Which point is corresponding to the reference point?
Reference image:
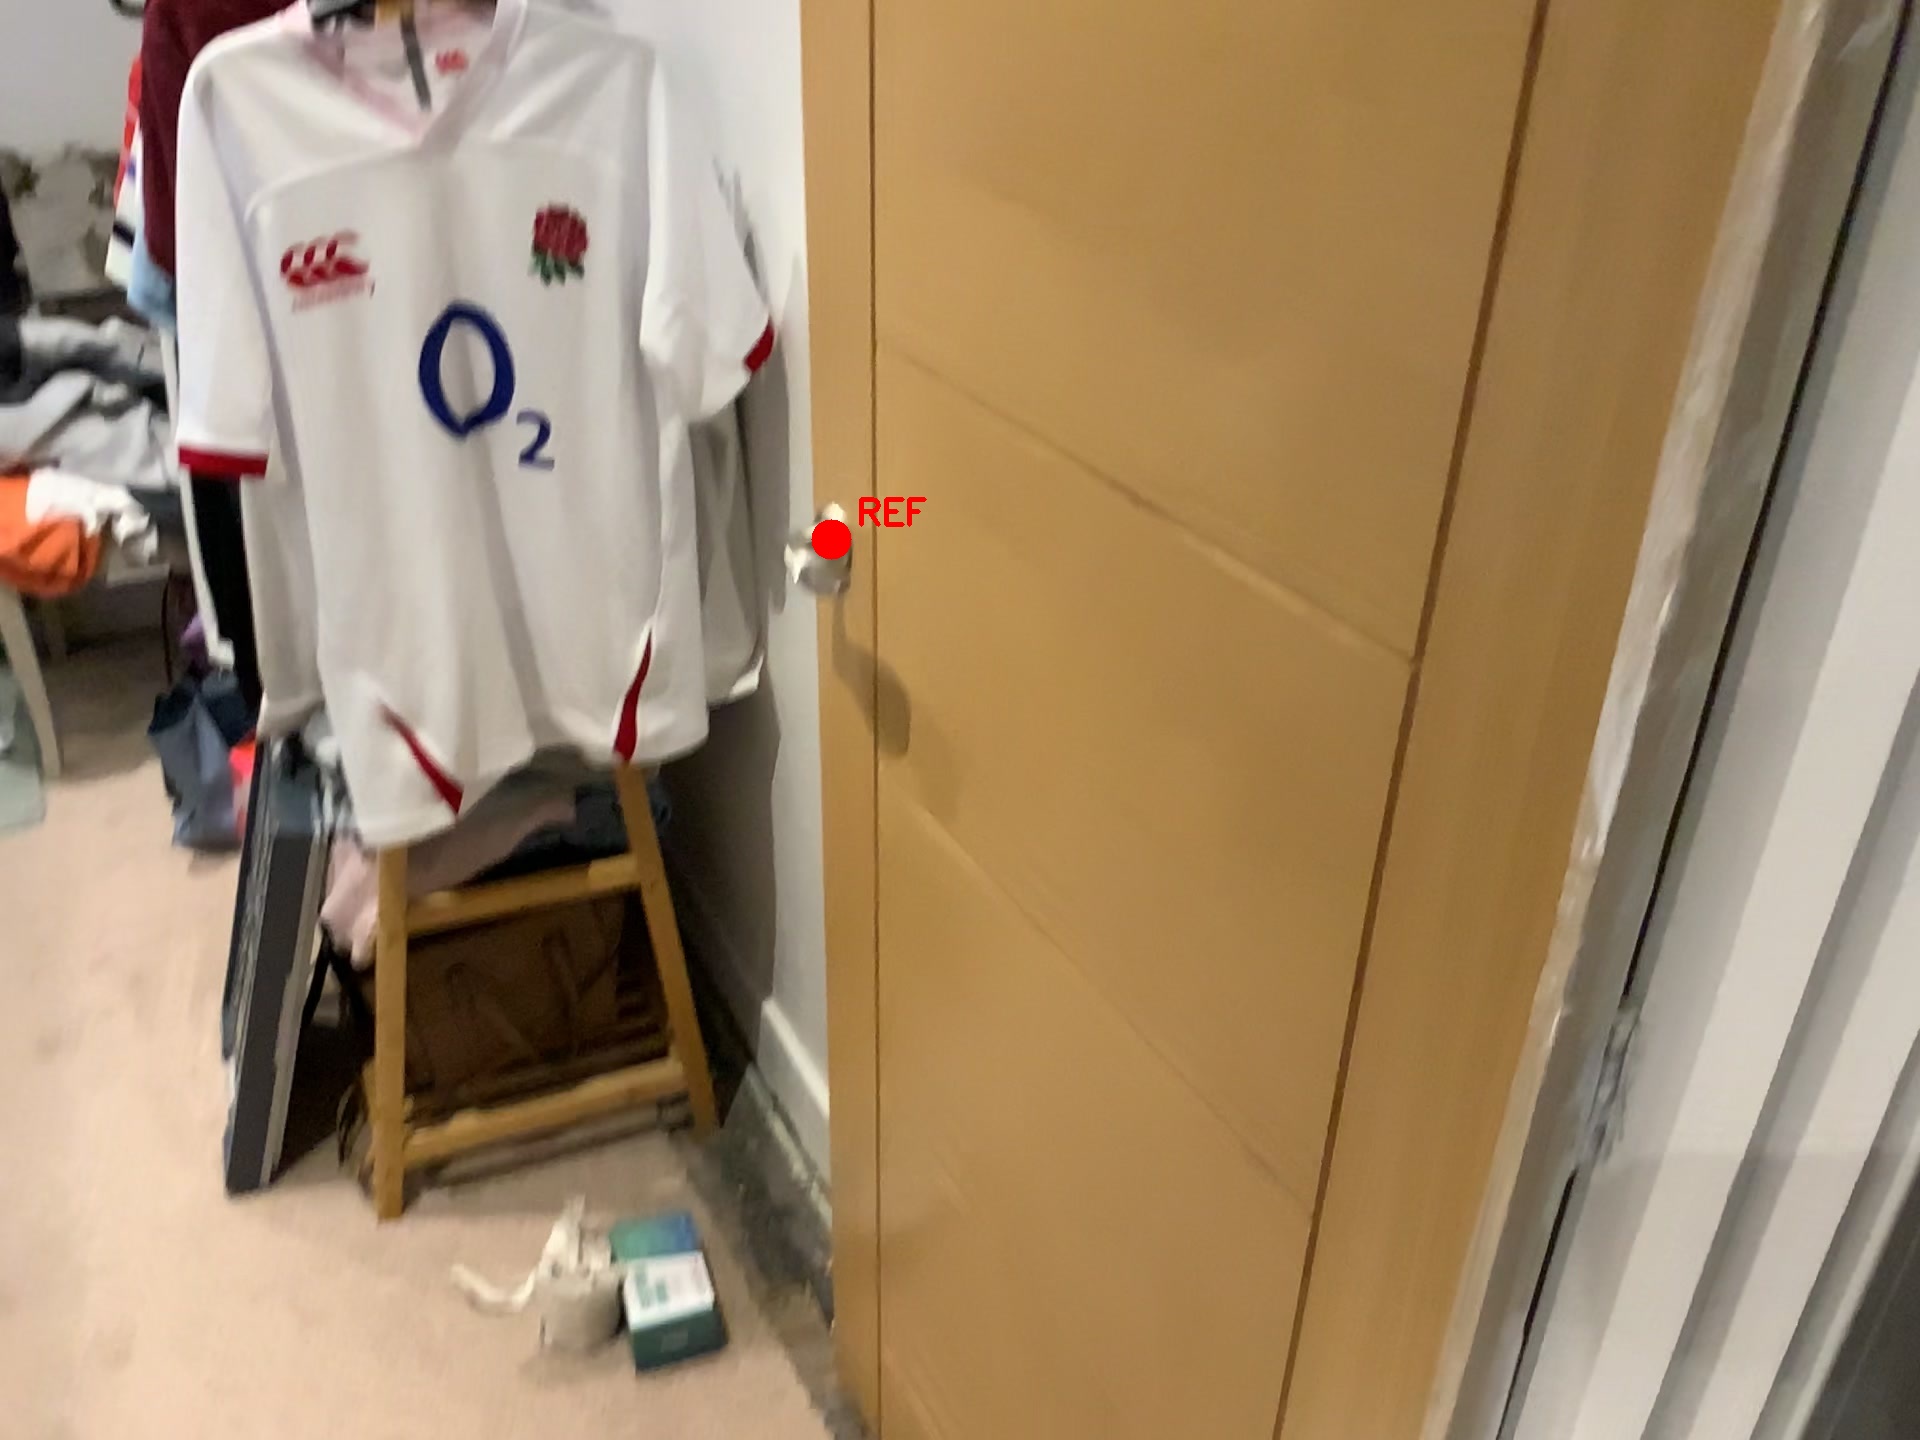
Option image:
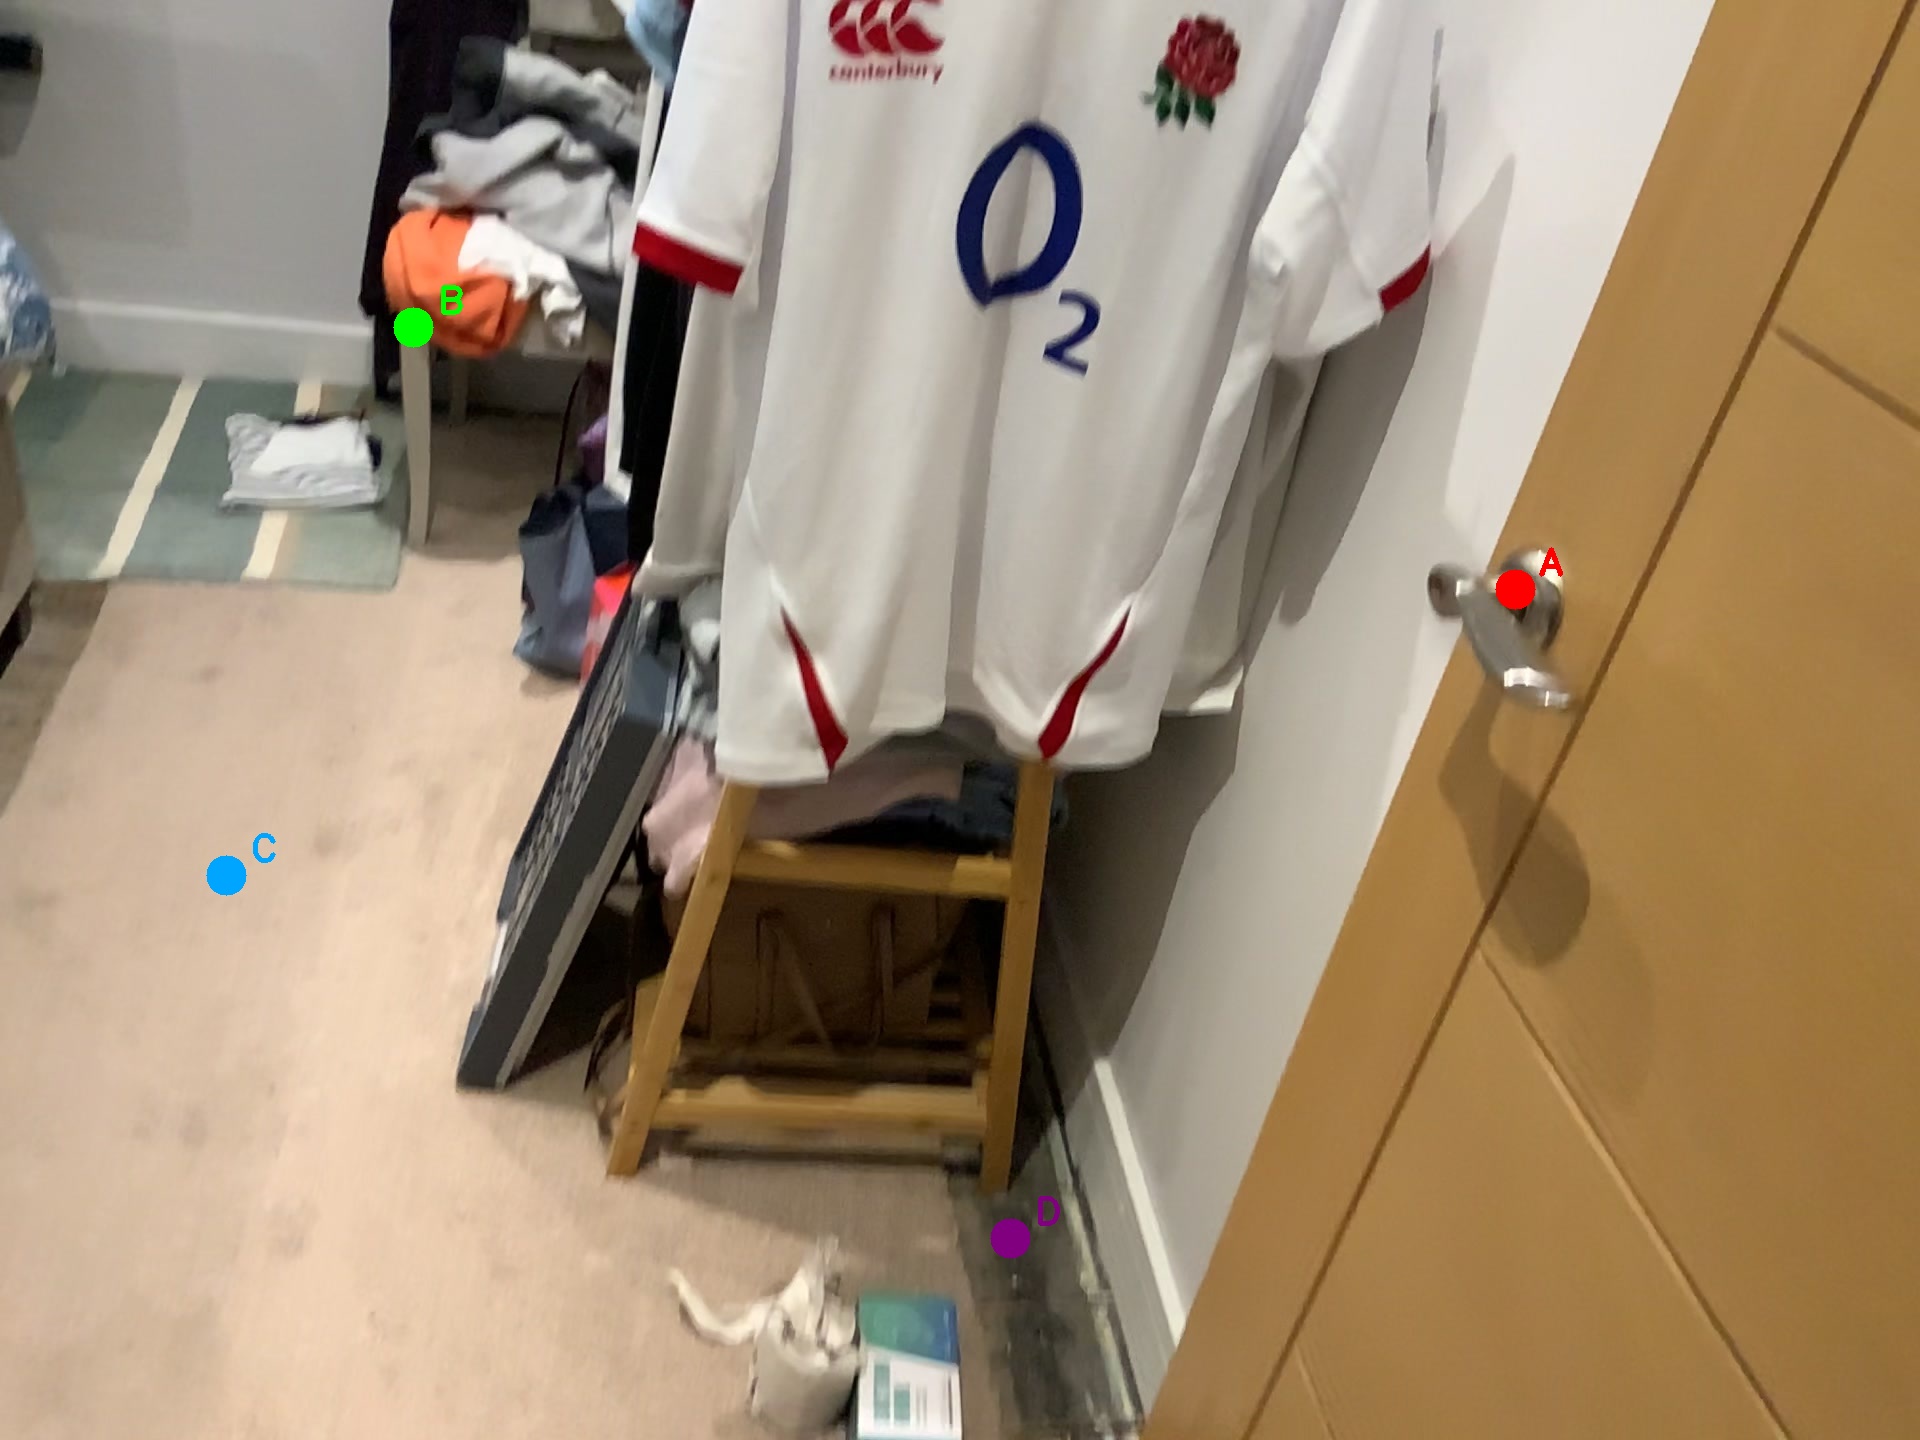
Choices:
Point A
Point B
Point C
Point D
Answer: (A)